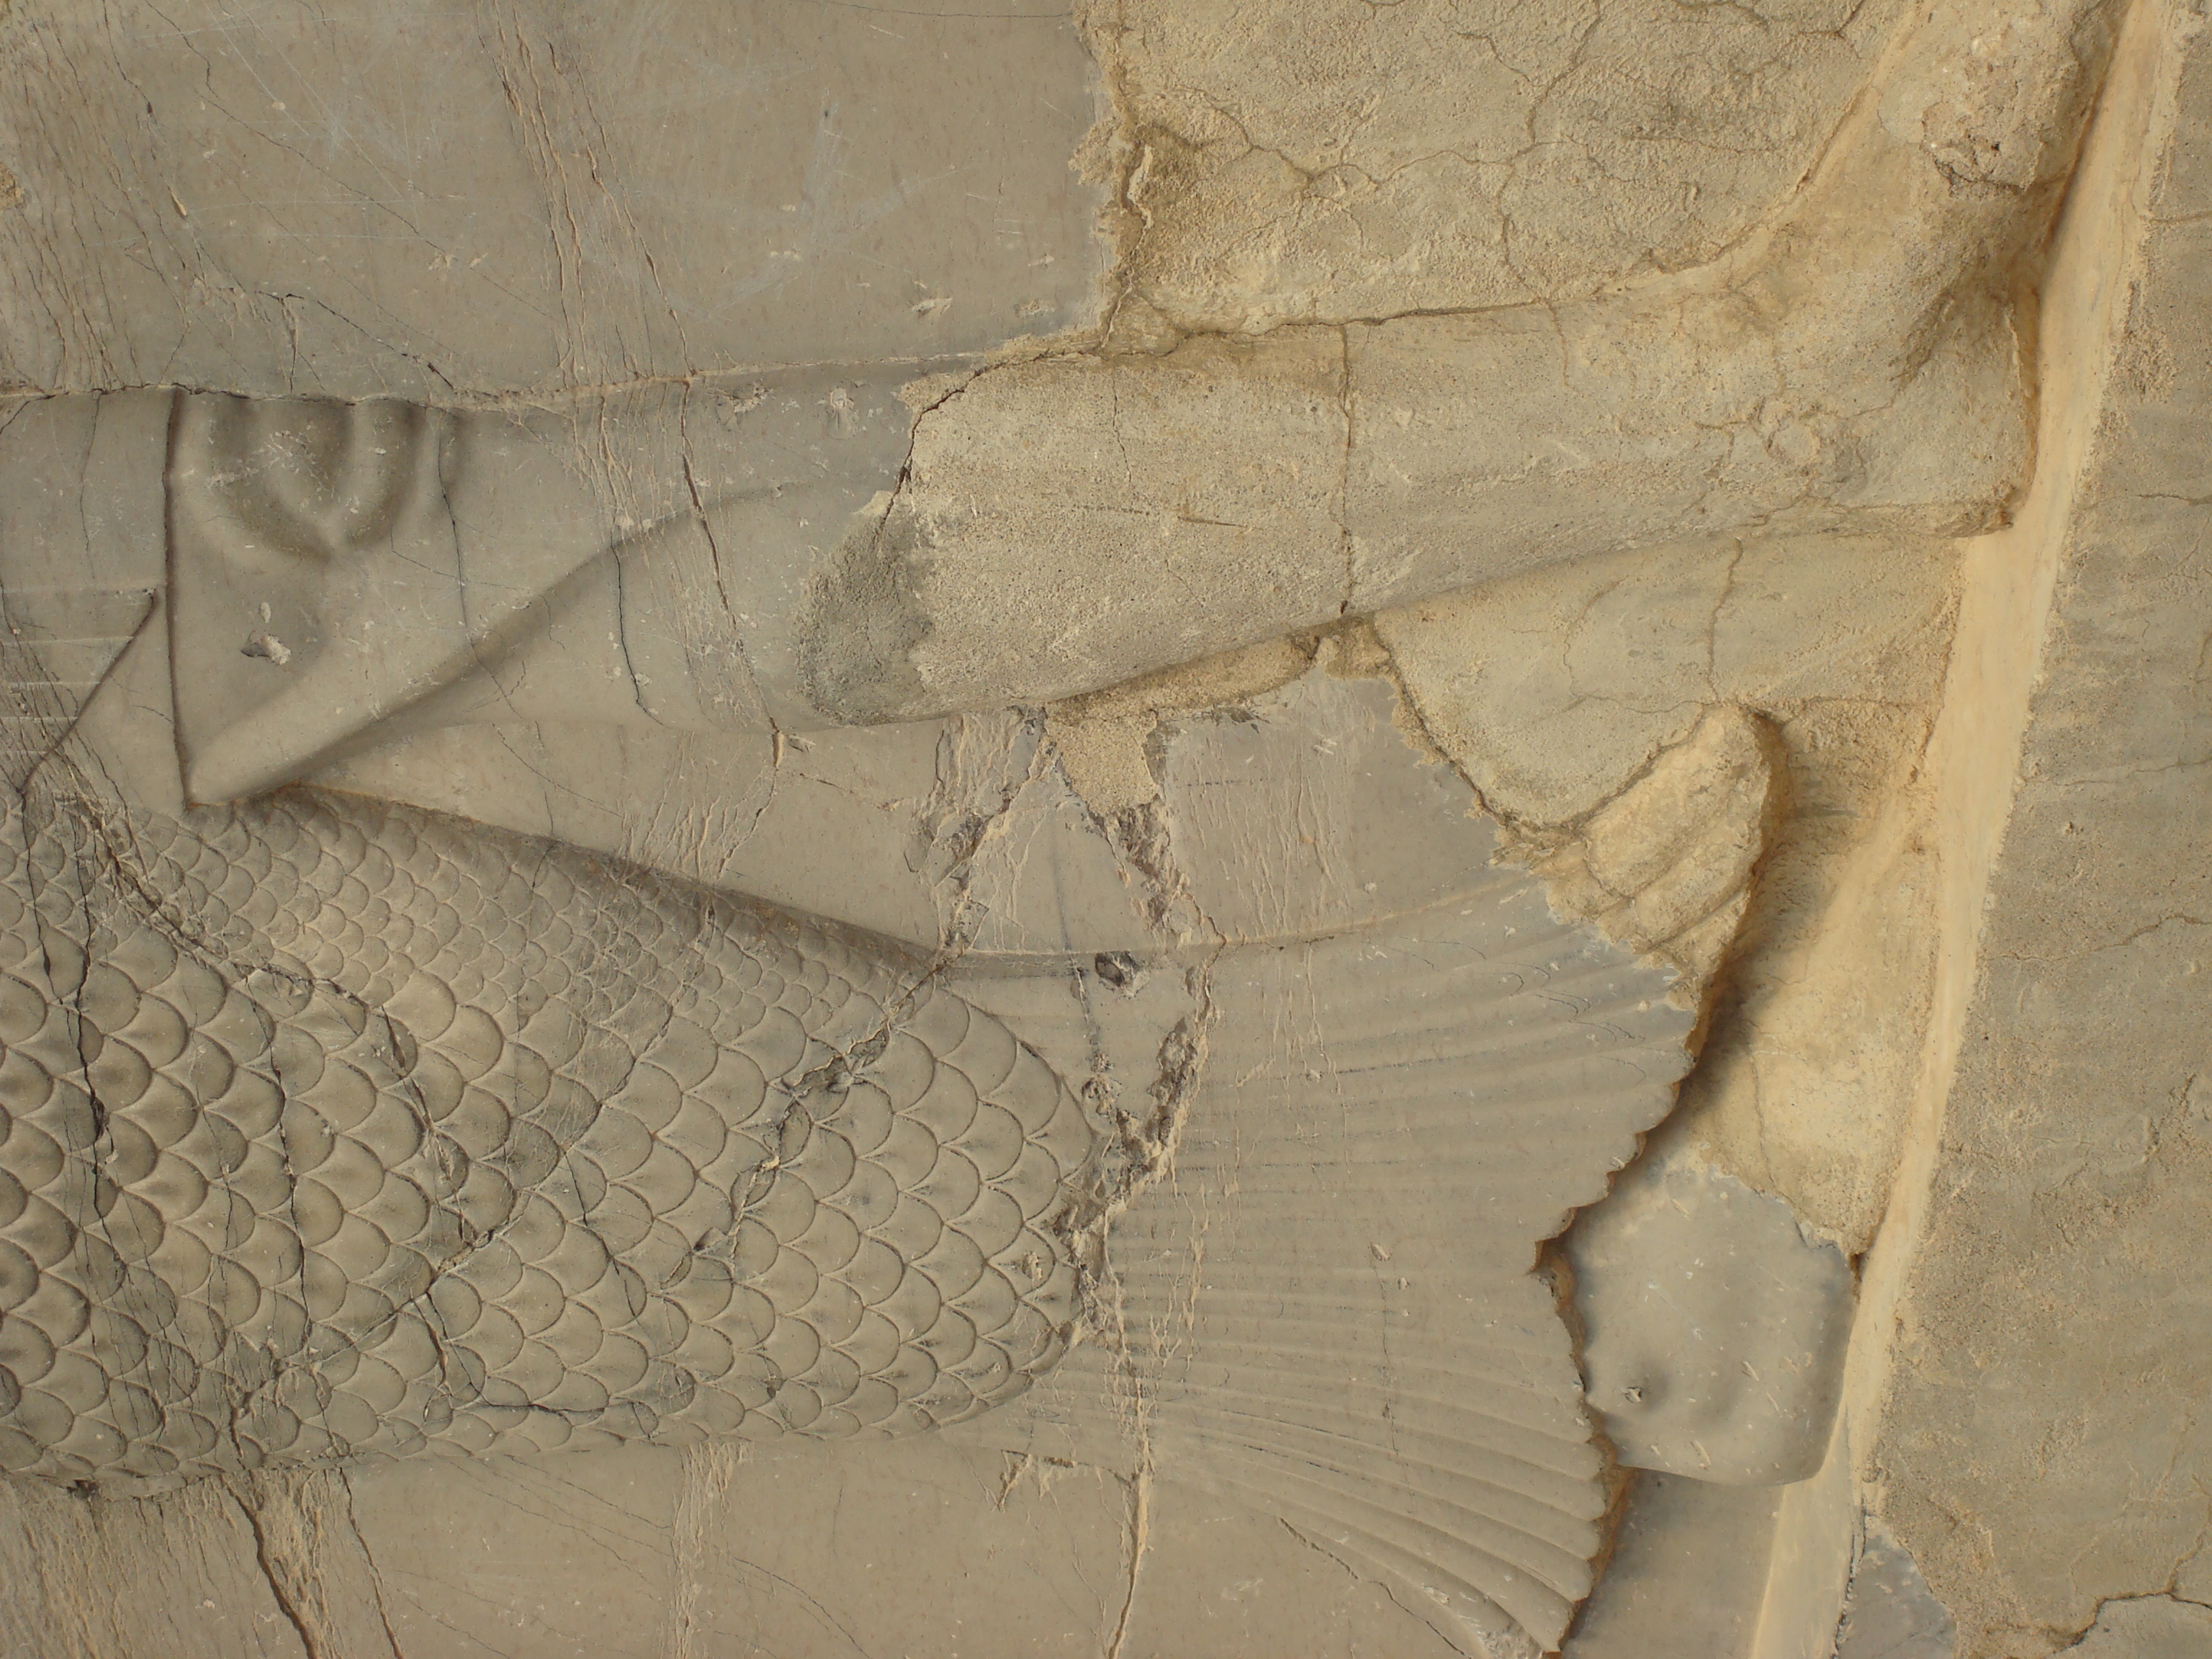
persepolis, persia, iran, shiraz, Achaemenid, Darius, empire, Cyrus, ancient, beige, lime